Anna (2019 short film)

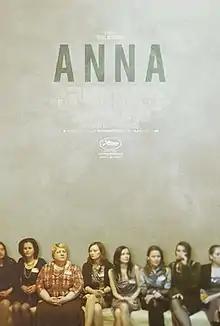

Anna is a live-action short film directed by London-based Israeli filmmaker Dekel Berenson. This 15 minute film addresses real-world social and humanitarian issues by depicting the "Love Tours" organised in Ukraine for foreign men who are searching for a female partner to take home. "Anna" premiered in competition at the 72nd Cannes Film Festival, won a BIFA, was shortlisted for a BAFTA and was nominated for both the Israeli Film Academy Awards and Ukrainian Film Academy Awards. The film was also included in the National Competition program of the 48th Kyiv International Film Festival Molodist.